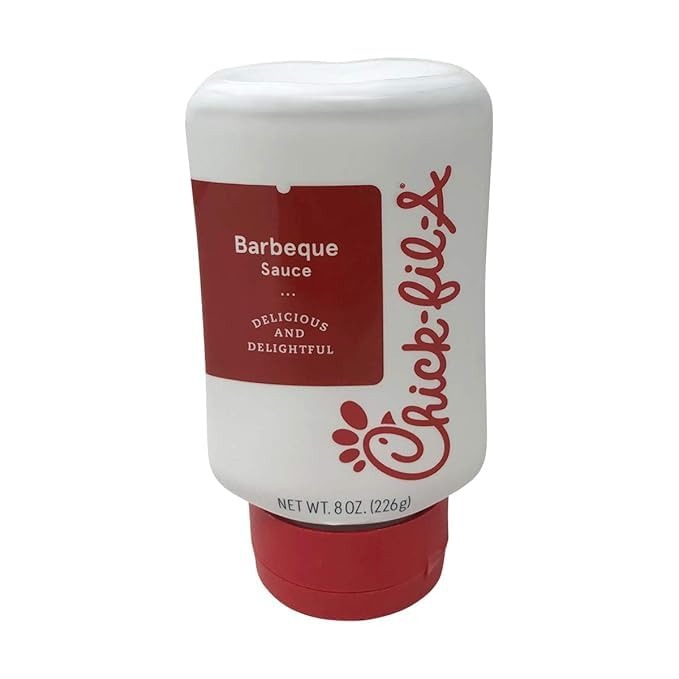
Item Name: Chick-Fil-A Sauce 8 oz. Squeeze Bottle 2 Pack- Resealable Container for Dipping, Drizzling, and Marinades (Barbeque)
Bullet Point 1: A Party Favorite Your Family and Friends Will Enjoy
Bullet Point 2: Perfect for Dipping, Drizzling, Marinades and More!
Bullet Point 3: Makes a Great Condiment For Snacks, Lunches, and Dinners
Bullet Point 4: Shake Well and Refrigerate After Opening
Value: 16.0
Unit: Ounce

Price: 19.99